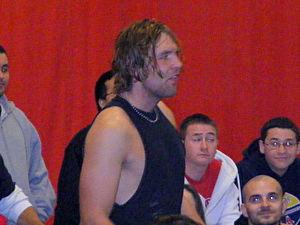
Jonathan David Good est un catcheur américain. Il a surtout été connu pour son travail à la World Wrestling Entertainment sous le nom de Dean Ambrose. Il travaille actuellement à la All Elite Wrestling et à la New Japan Pro Wrestling, sous le nom de Jon Moxley. Il est l'actuel champion du monde de la All Elite Wrestling.